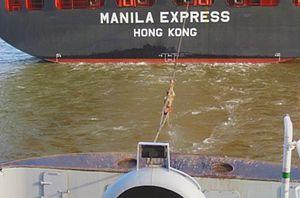
Le câble de remorquage est fixé à la poupe du navire de conteneurs Manila Express, la traînée est commencé